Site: brandenburg
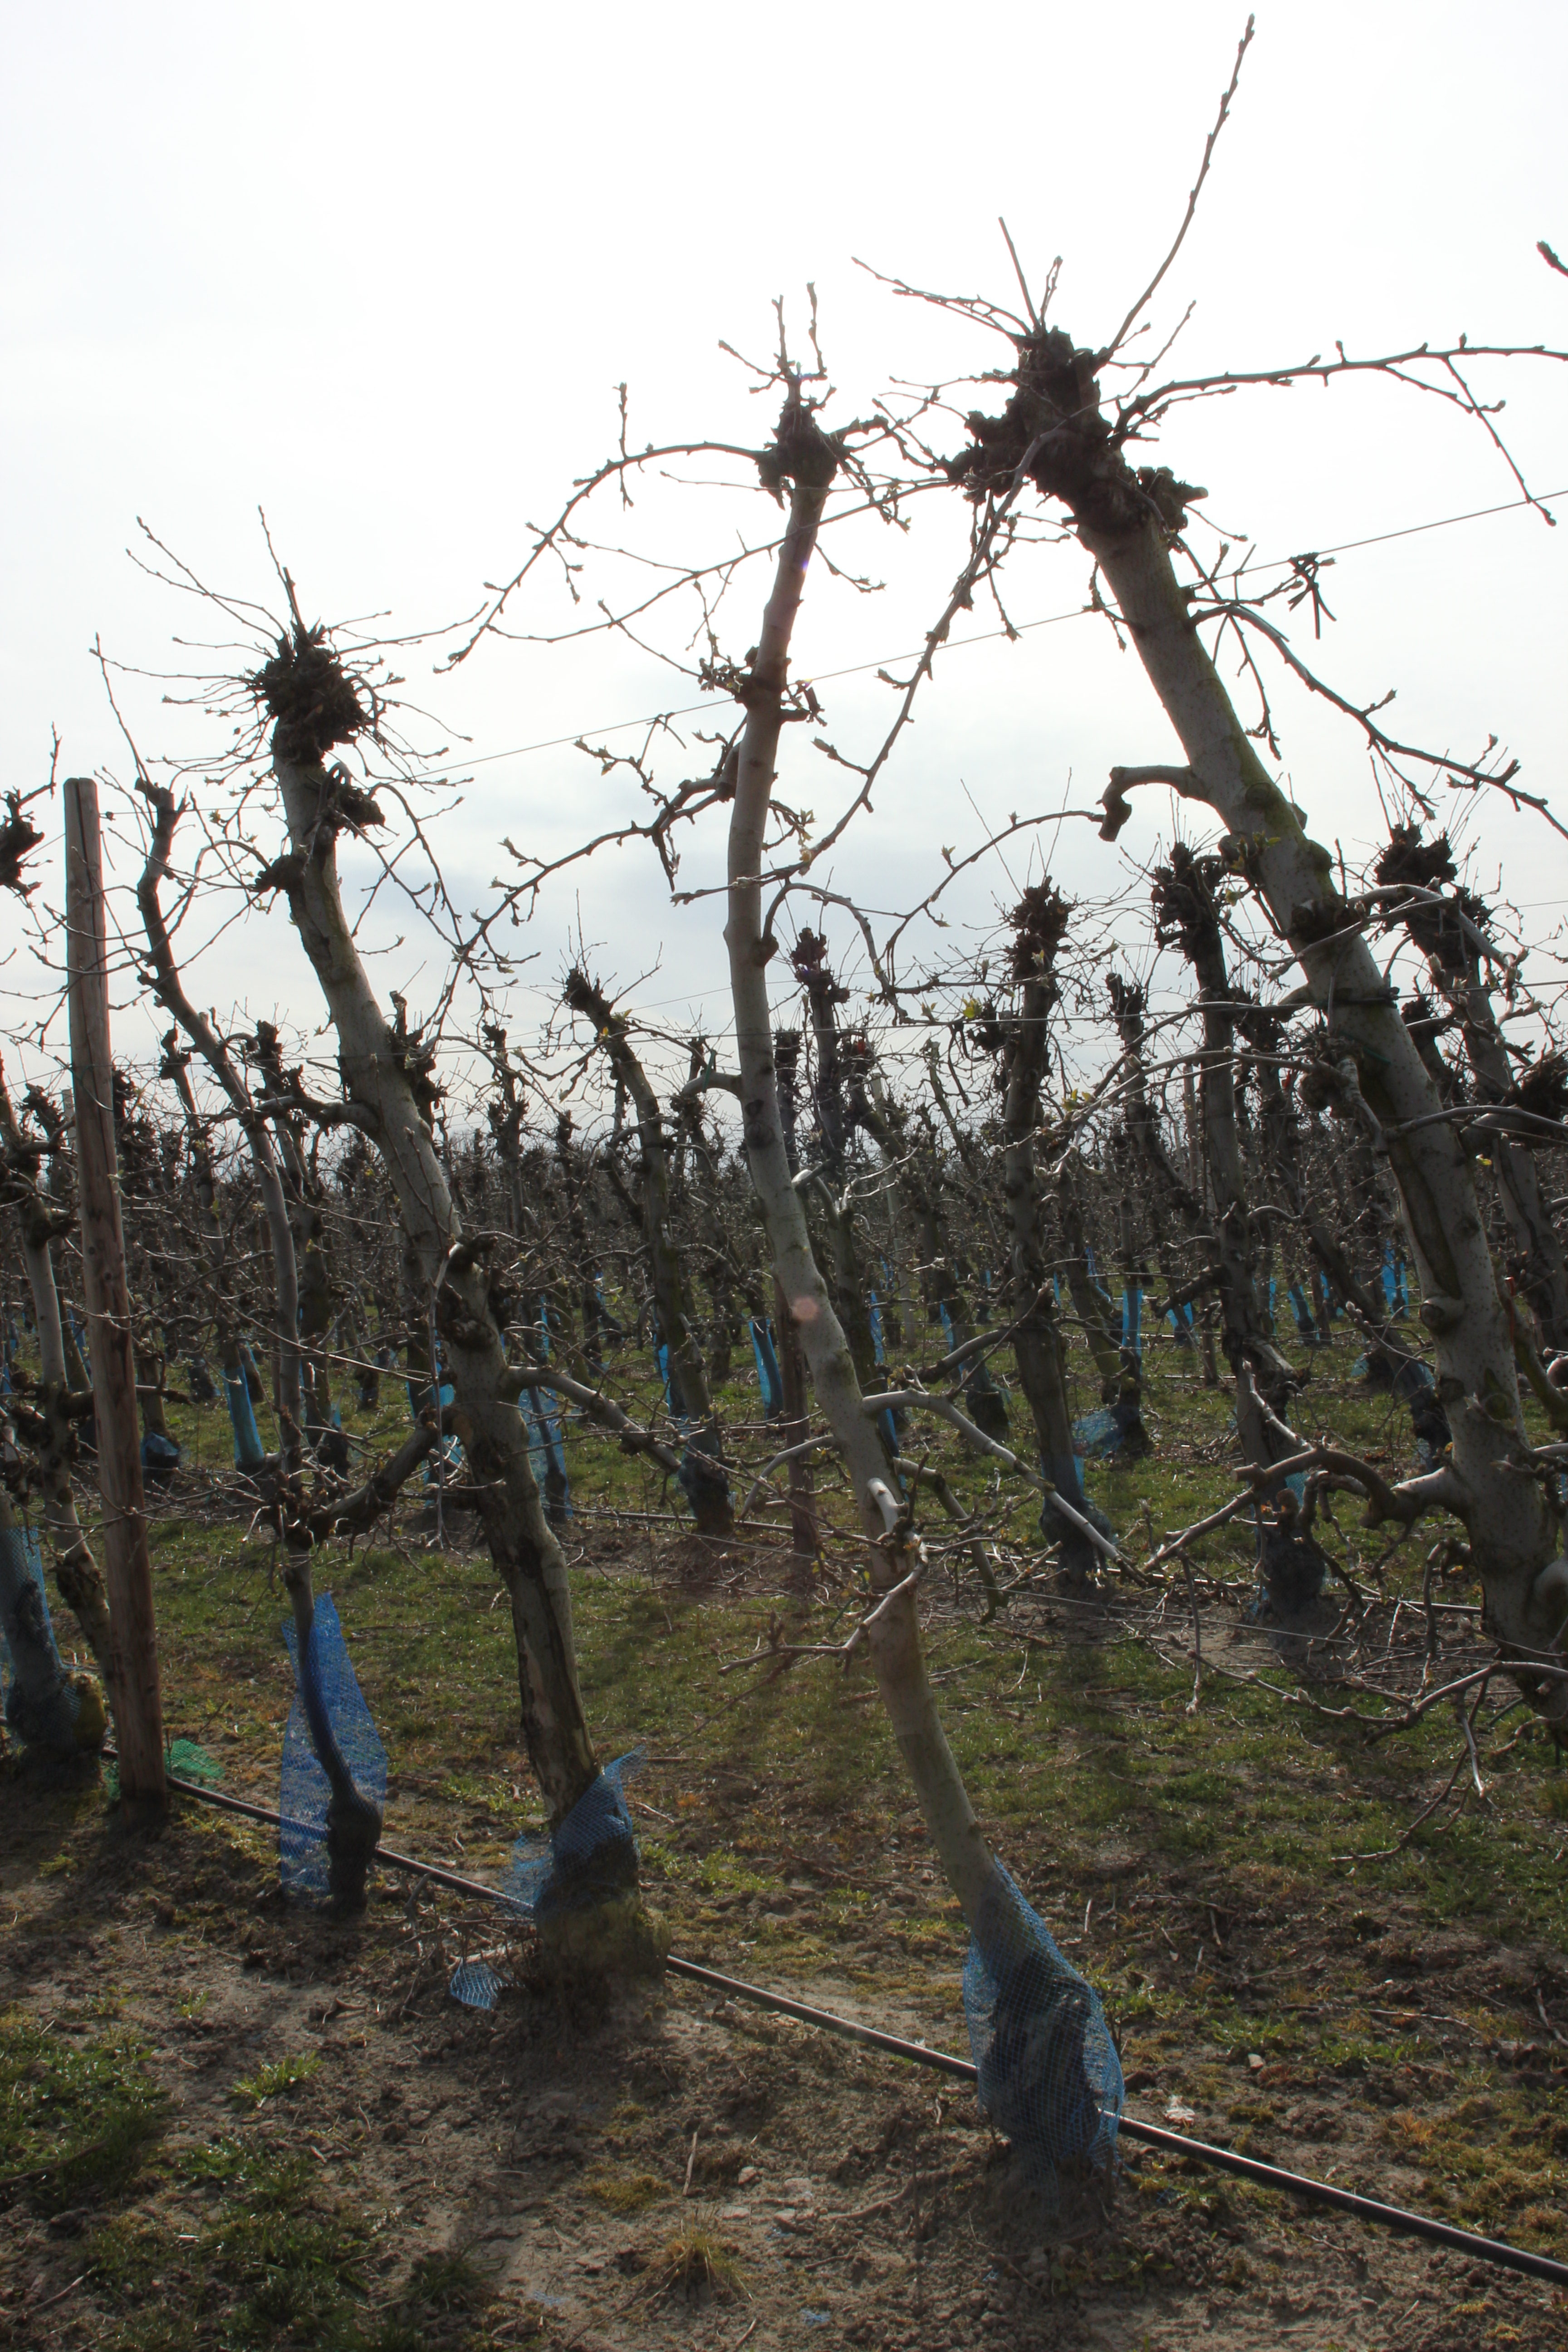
Growth stage (BBCH 54): Inflorescence emergence